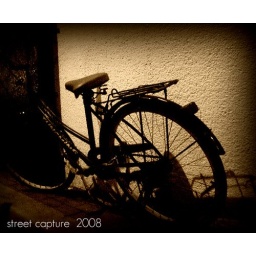
bike by the wall .